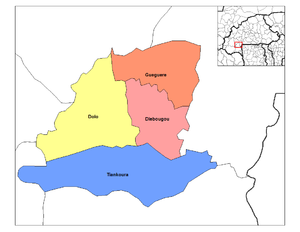
Diébougou est un département et une commune urbaine du Burkina Faso, situé dans la province du Bougouriba et la région du Sud-Ouest. En 2012, le département comptait 44 412 habitants.
La Bougouriba est une des 45 provinces du Burkina Faso située dans la région du Sud-Ouest.
Dolo est un département et une commune rurale du Burkina Faso, situé dans la province du Bougouriba et la région du Sud-Ouest. En 2012, le département comptait 8 431 habitants.
Tiankoura est un département du Burkina Faso situé dans la province Bougouriba et dans la région Sud-Ouest.